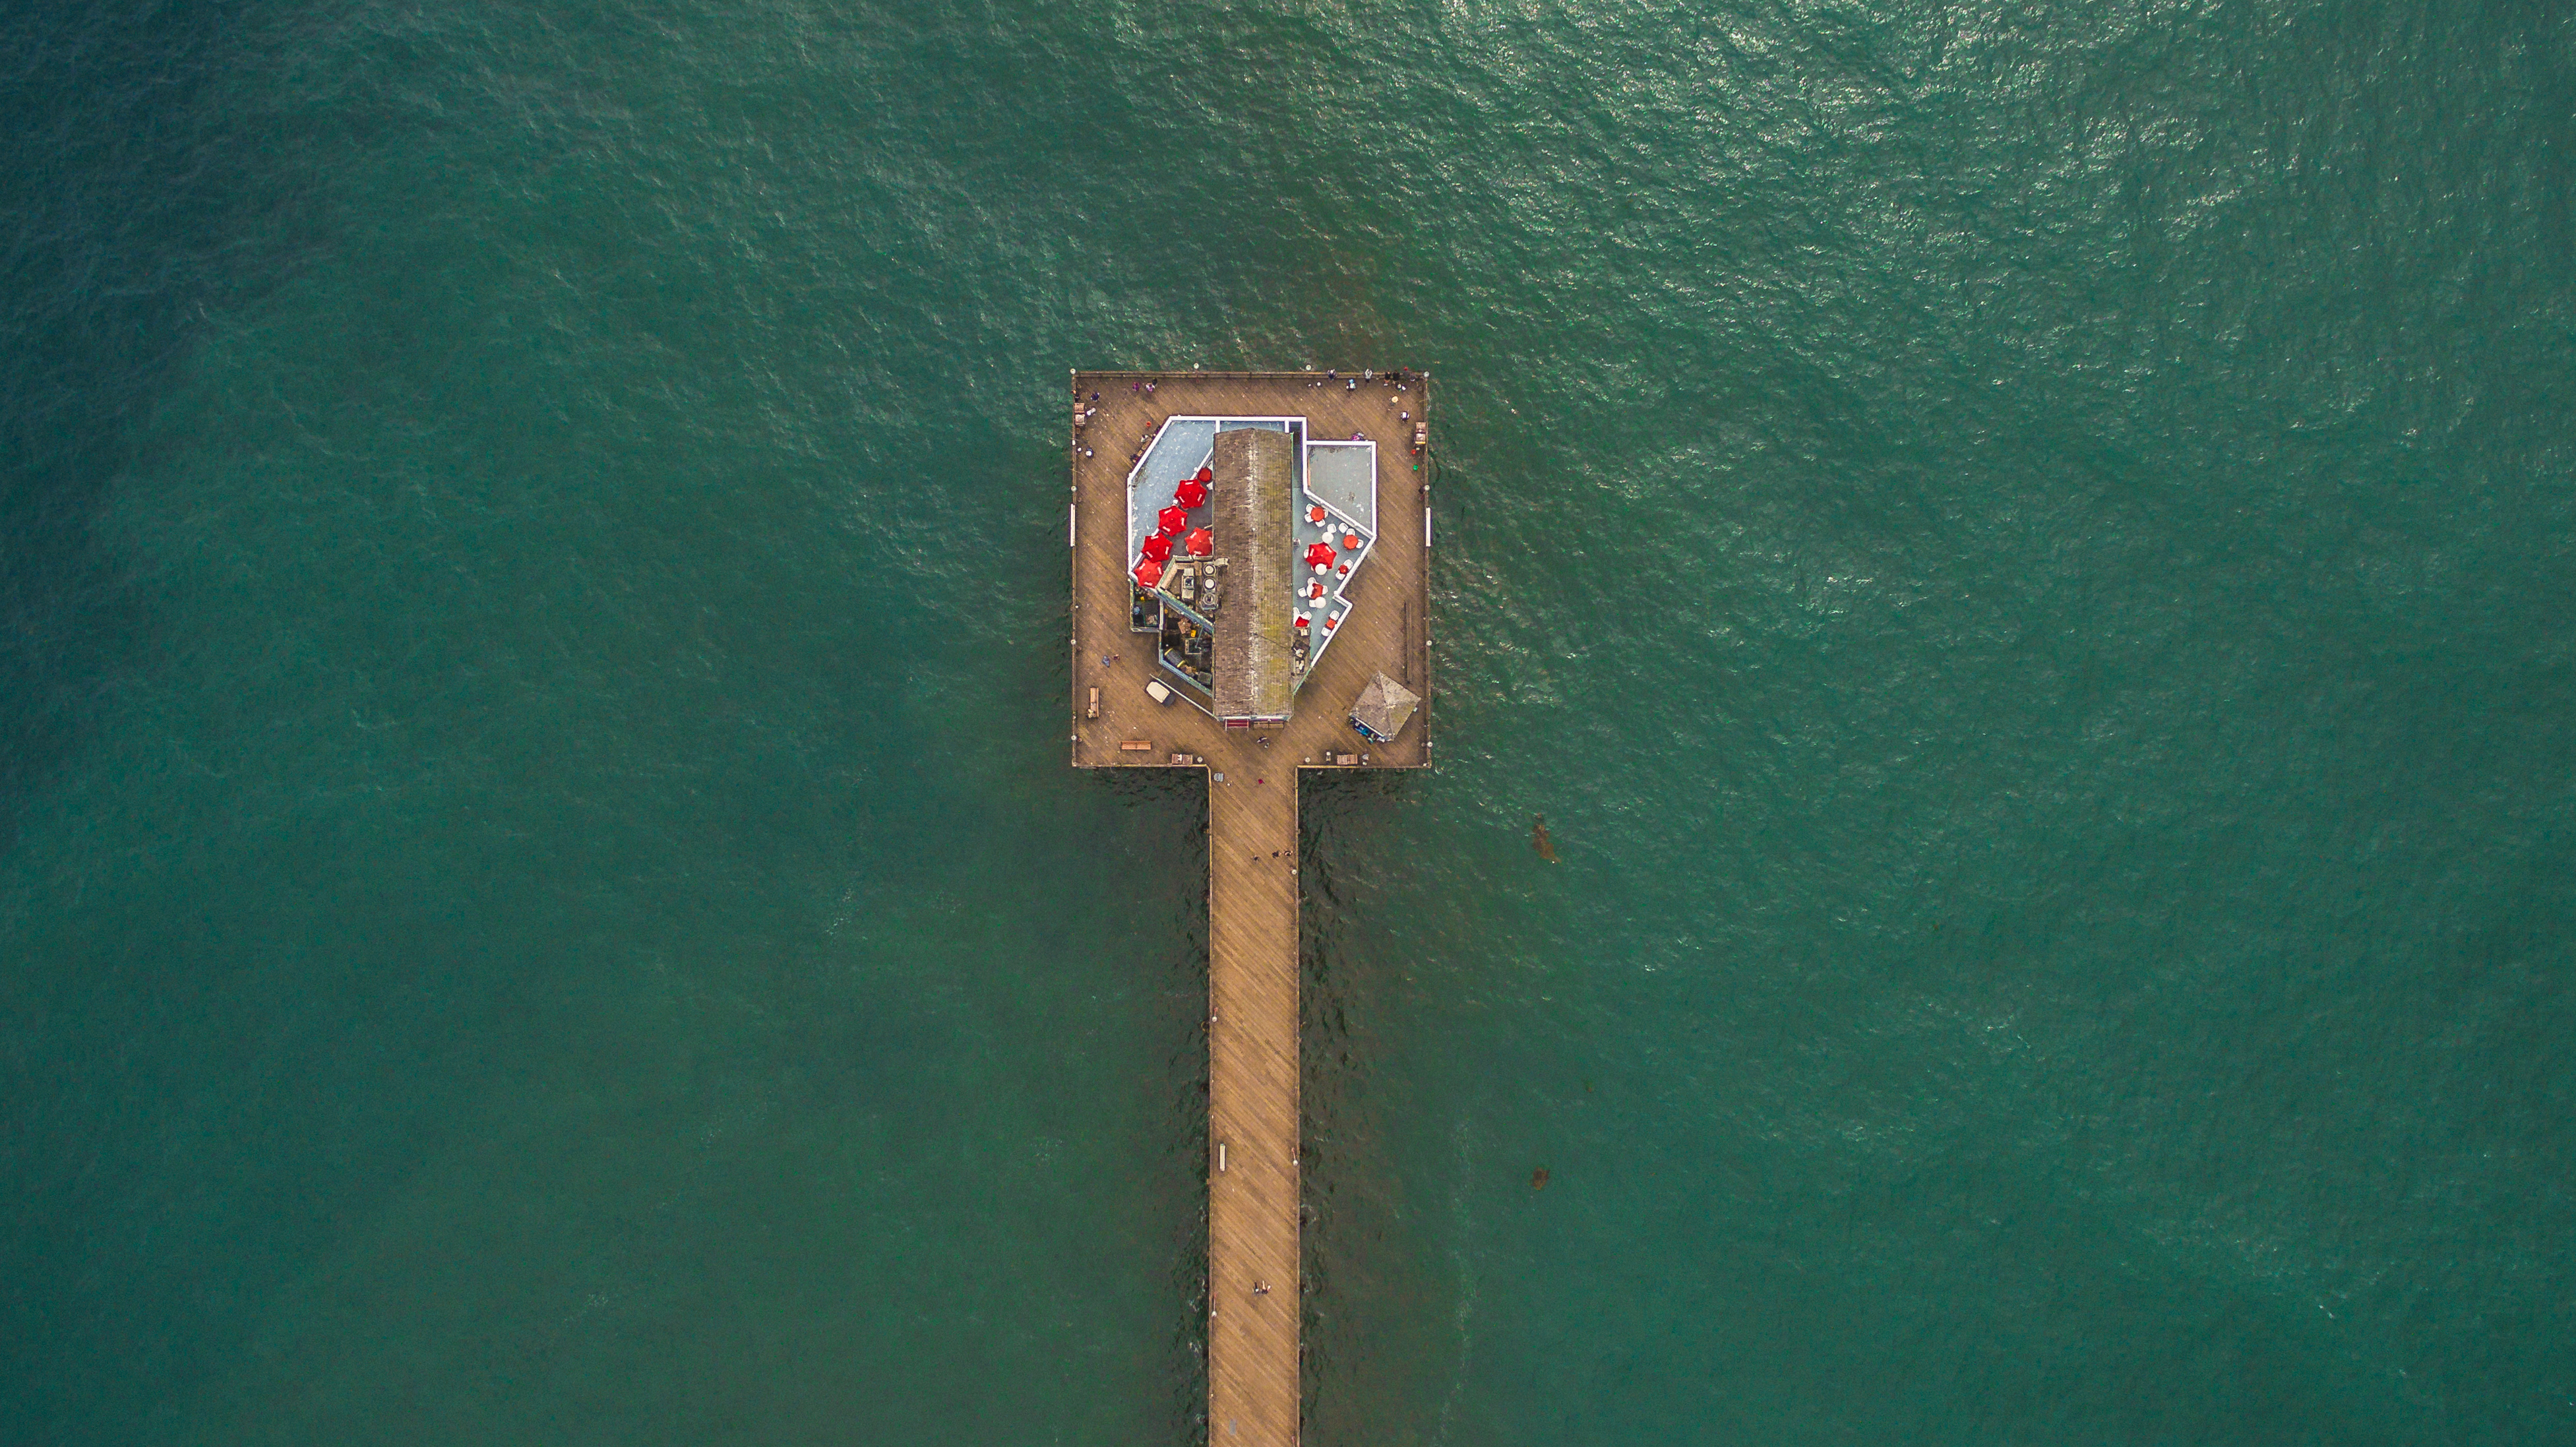
wood, number, green, blue, shape